Answer in natural language. Consider the 3D positions of the objects in the scene and not just the 2D positions in the image. Is the centerpoint of  grey fabric sofa (marked B) at a higher height than Television (marked C)? Choose between the following options: yes or no
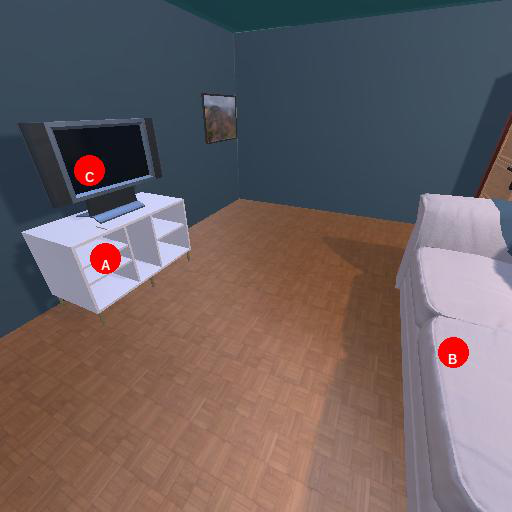
<answer>no</answer>